GURPS Steampunk

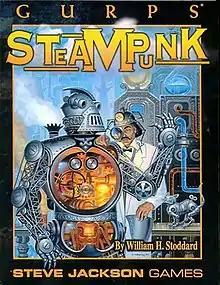
"GURPS" Steampunk cover

GURPS Steampunk is a role-playing game sourcebook written by William H. Stoddard and published by Steve Jackson Games in 2000. The supplement facilitates play in the steampunk genre using the "GURPS" system. Upon publication, the book won the Origins Award for "Best Roleplaying Supplement". As the most detailed definition of the genre at the time, it was also credited with reifying the attributes of steampunk. "GURPS Steampunk" was accompanied by licensed publications in the world of "Castle Falkenstein" and followed by supplements by Jo Ramsay and Phil Masters. Since 2016, SJG has published additional releases in the genre, compatible with "GURPS Fourth Edition".